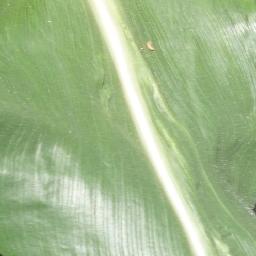
Label: Corn___healthy